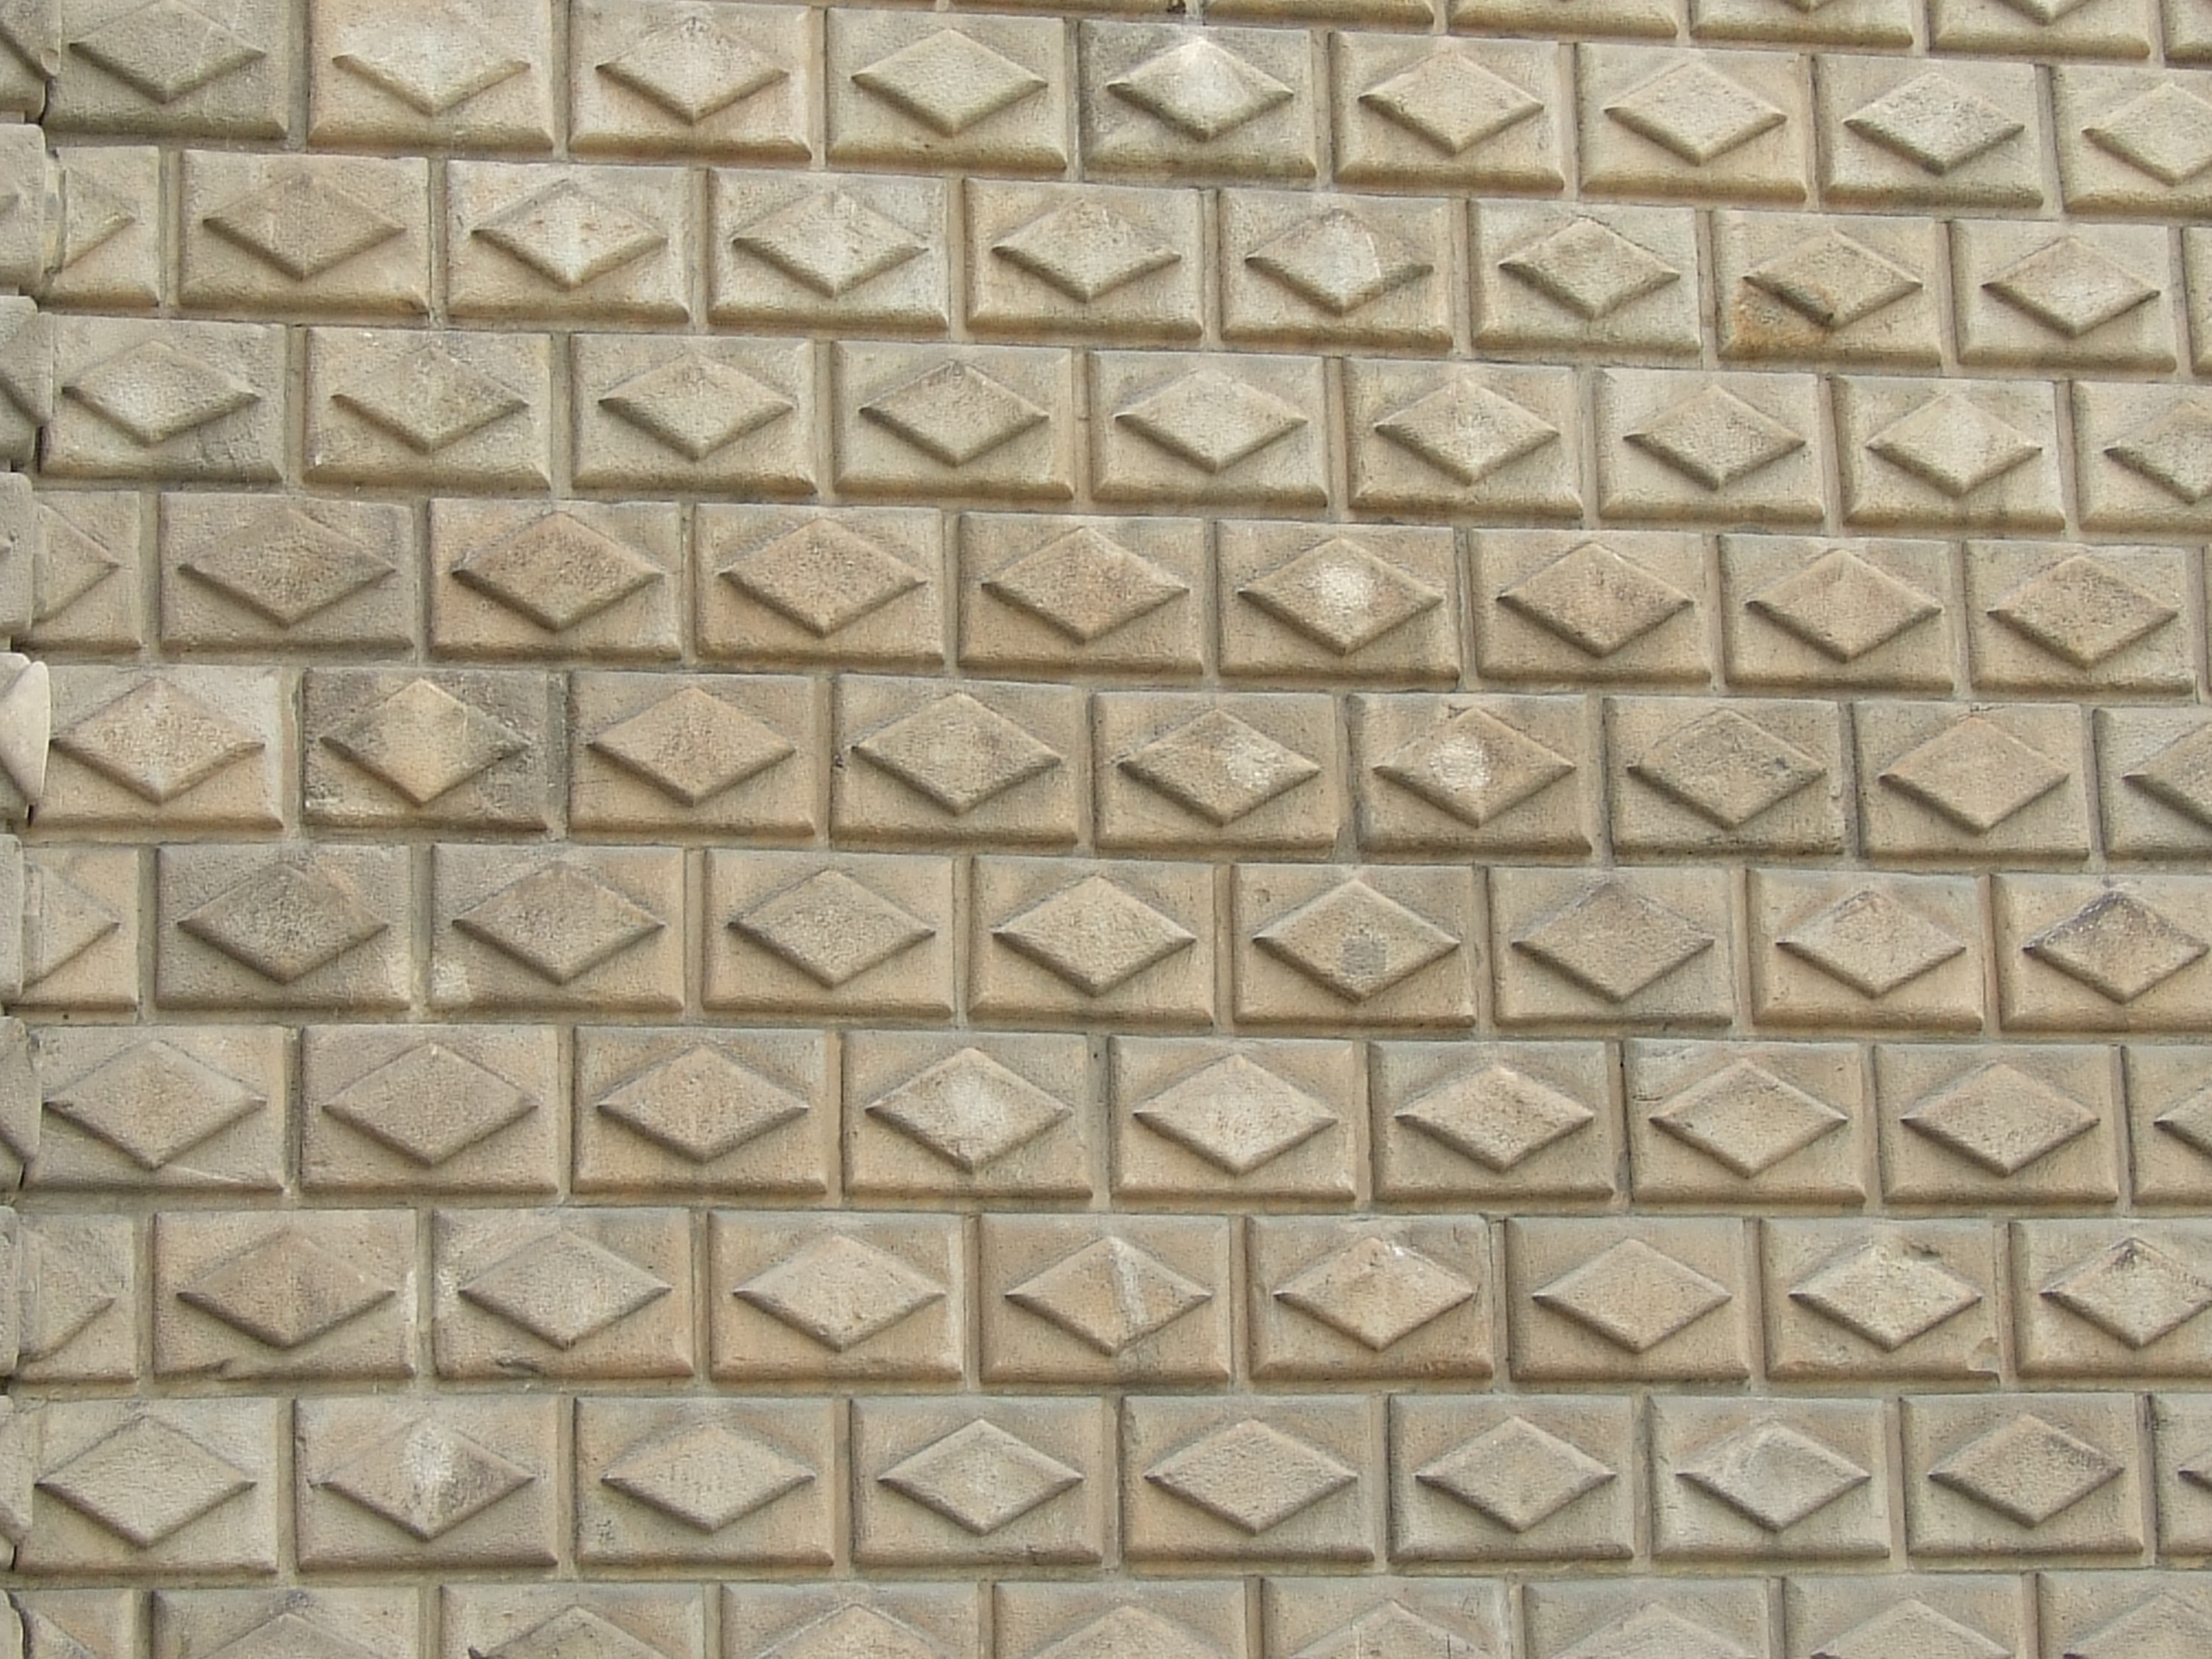
natural, pattern, tile, wall, beige, design, floor, flooring, tile flooring, metal